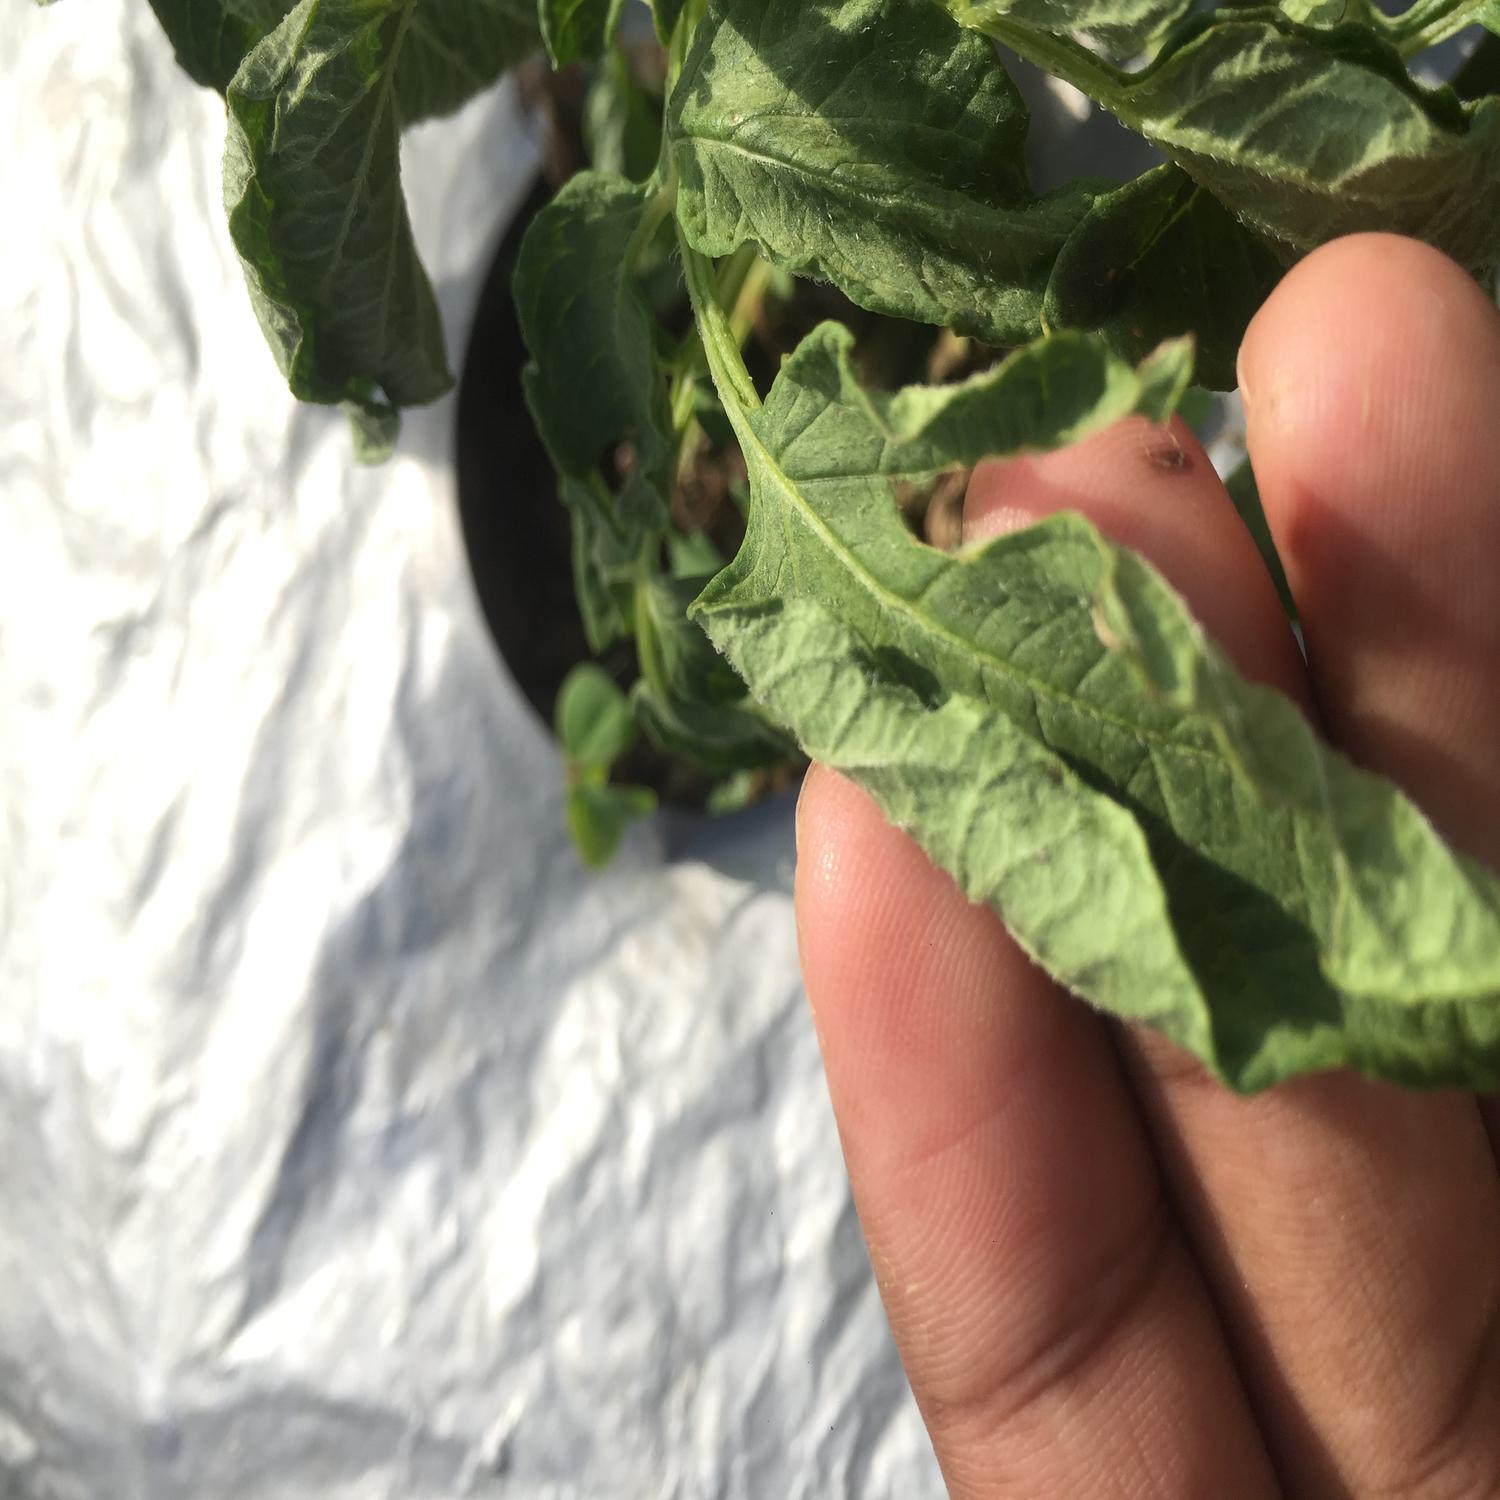
Label: Bacteria